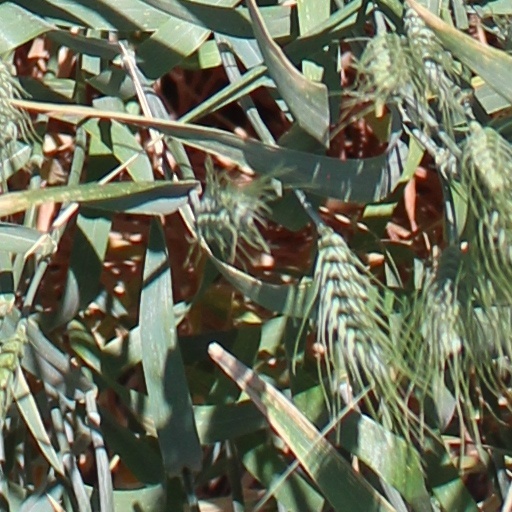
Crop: wheat